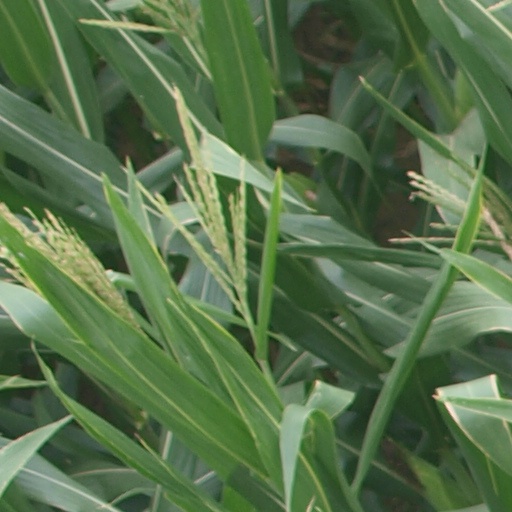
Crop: maize; corn